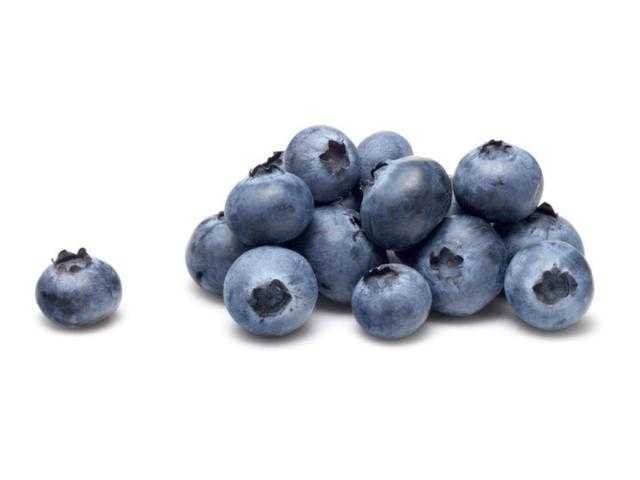
Label: Blueberry